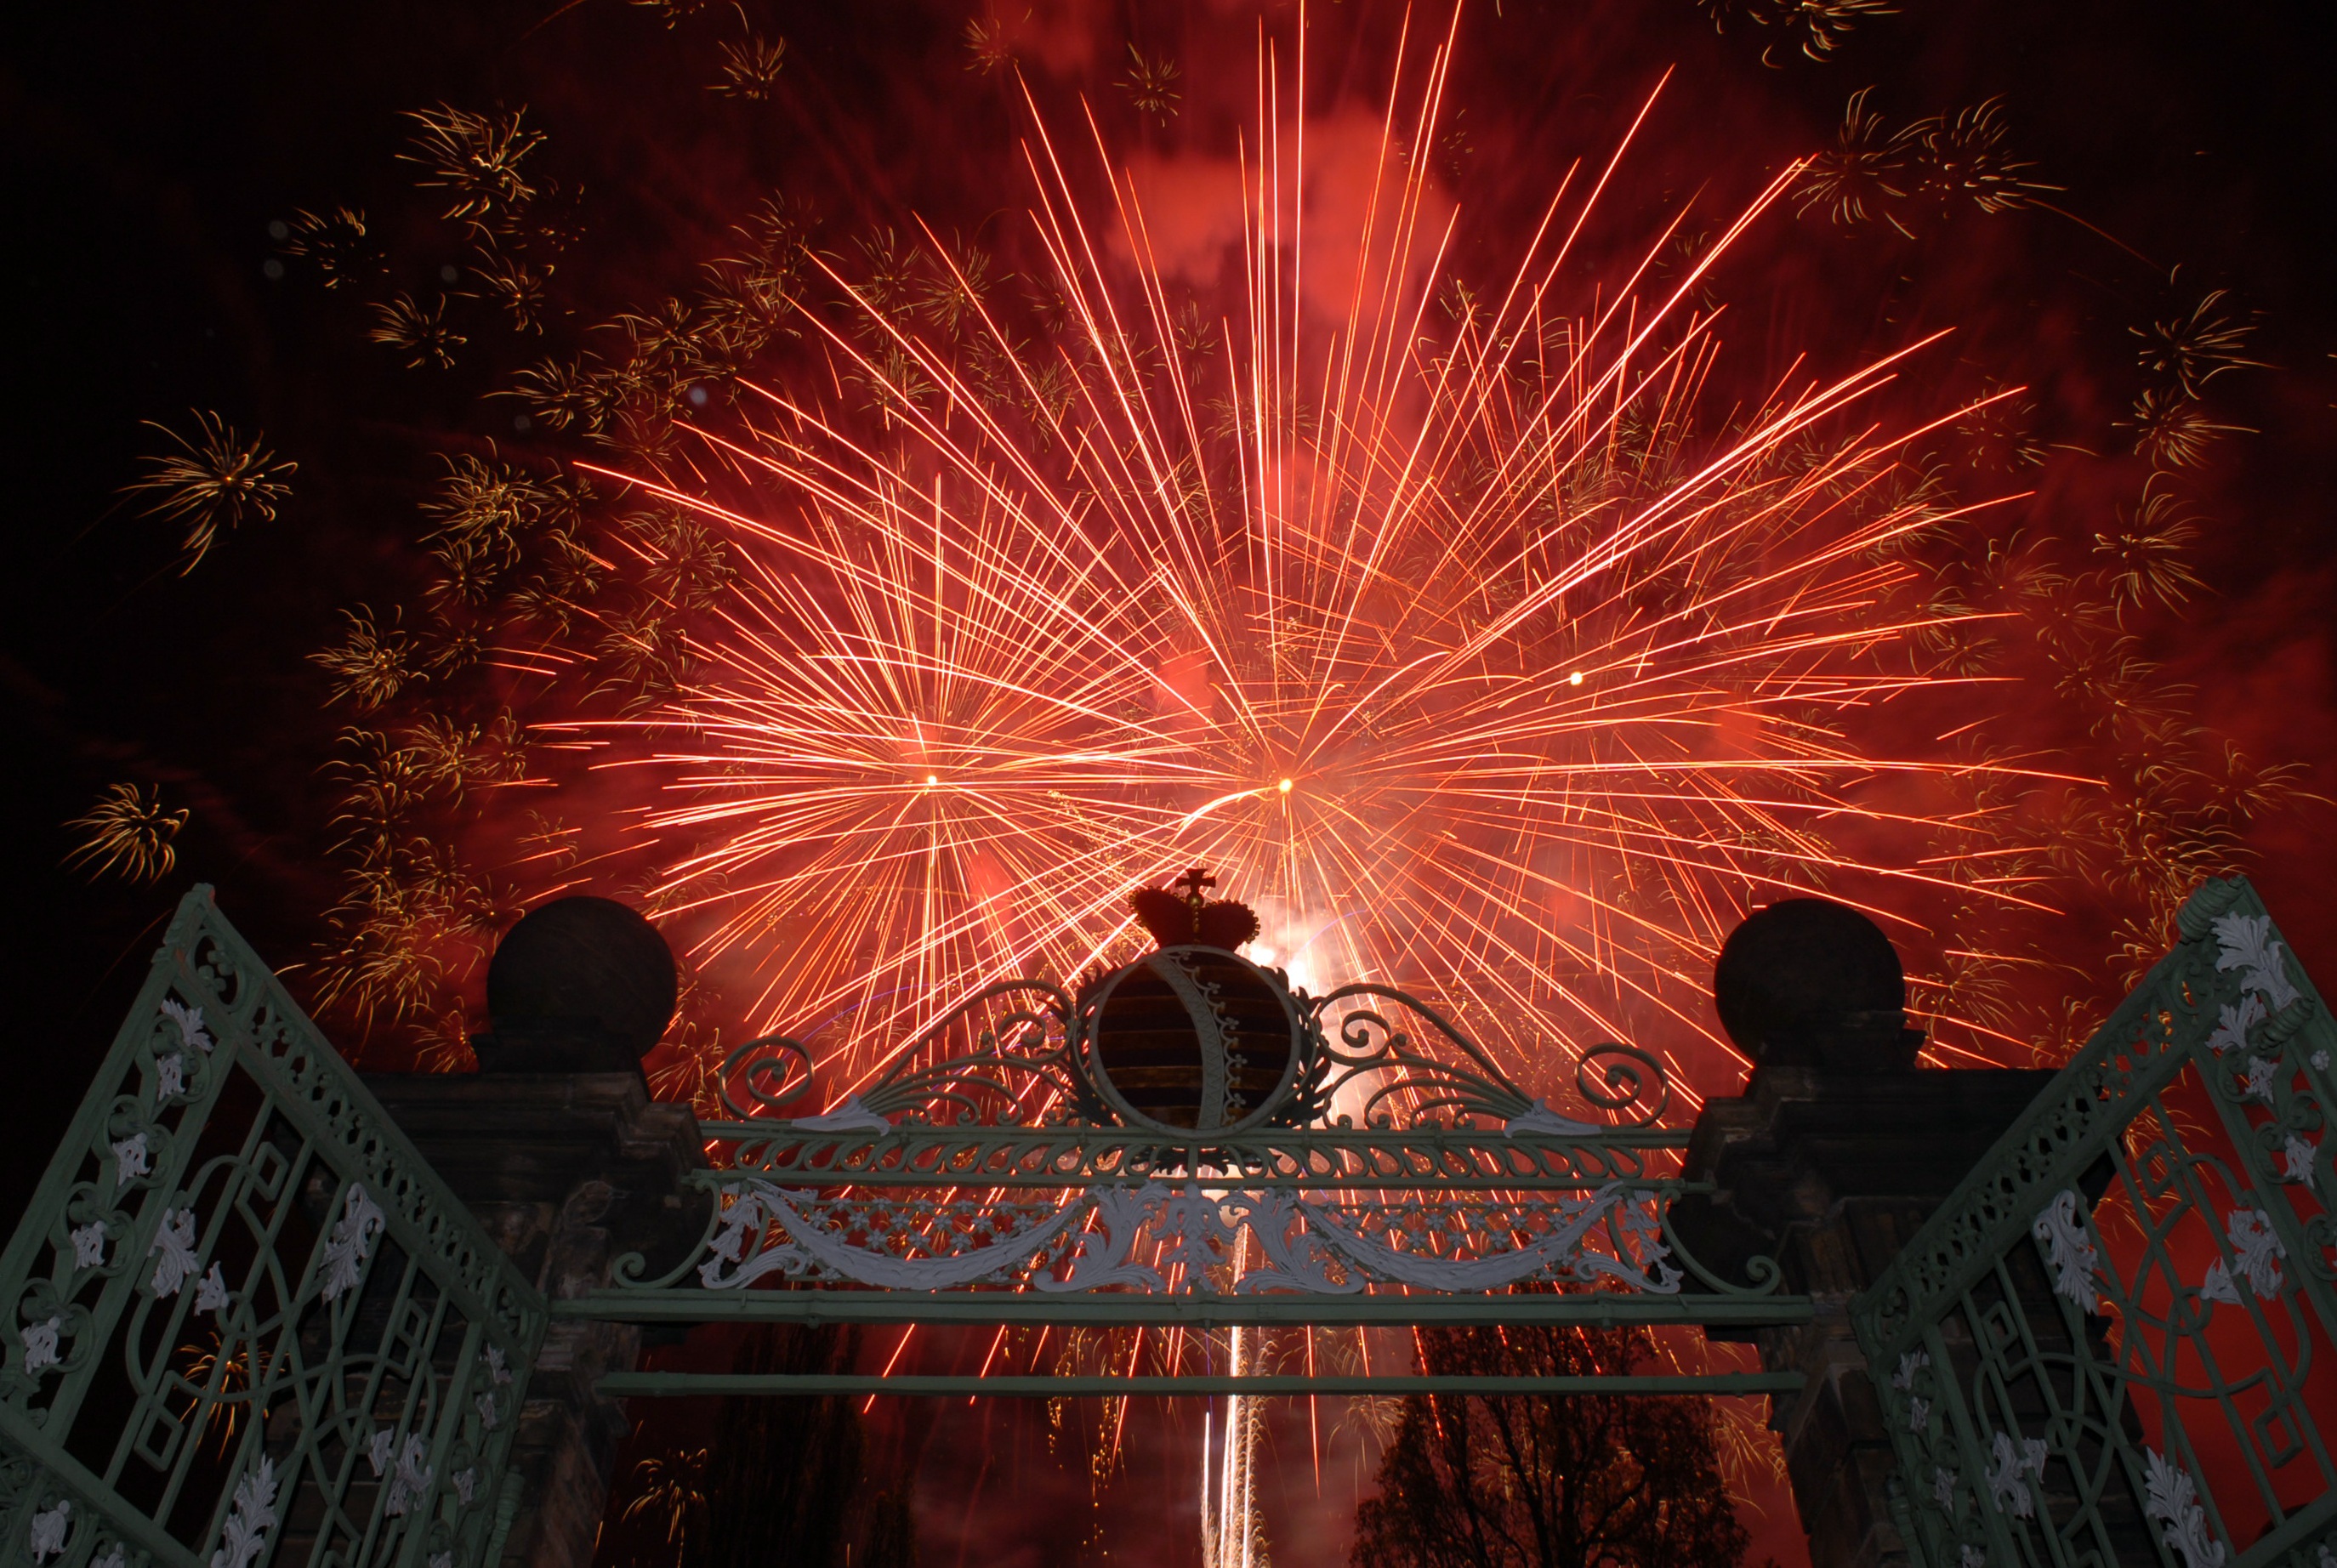
night, recreation, fireworks, orangery, event, gotha, outdoor recreation, orangery gotha